Battle of Castillon

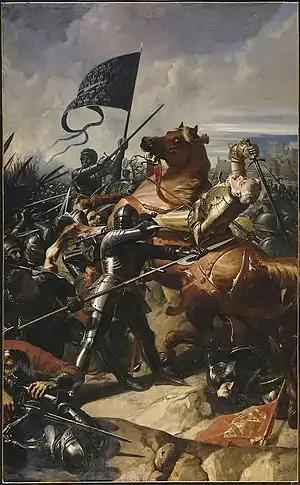
Painting depicting the Battle of Castillon (1453) by the French painter Charles-Philippe Larivière (1798–1876). (Galerie des Batailles, Palace of Versailles). John Talbot at right is falling from his wounded horse, leading to his death

Along with the morale boost of victory at the priory, Talbot also pushed forward because of reports that the French were retreating. However, the cloud of dust leaving the camp which the townsmen indicated as a retreat was in fact created by camp followers departing before the battle.